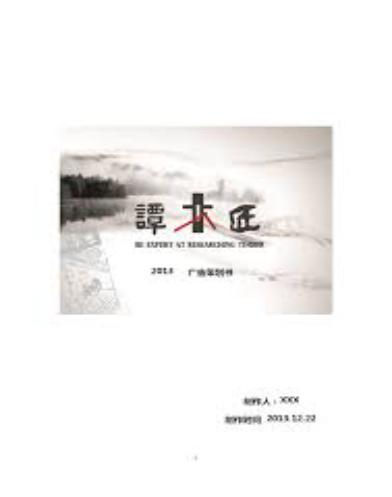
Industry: Necessities